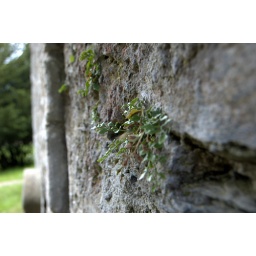
Random plant growing in the wall of an old chapel at Blair Castle